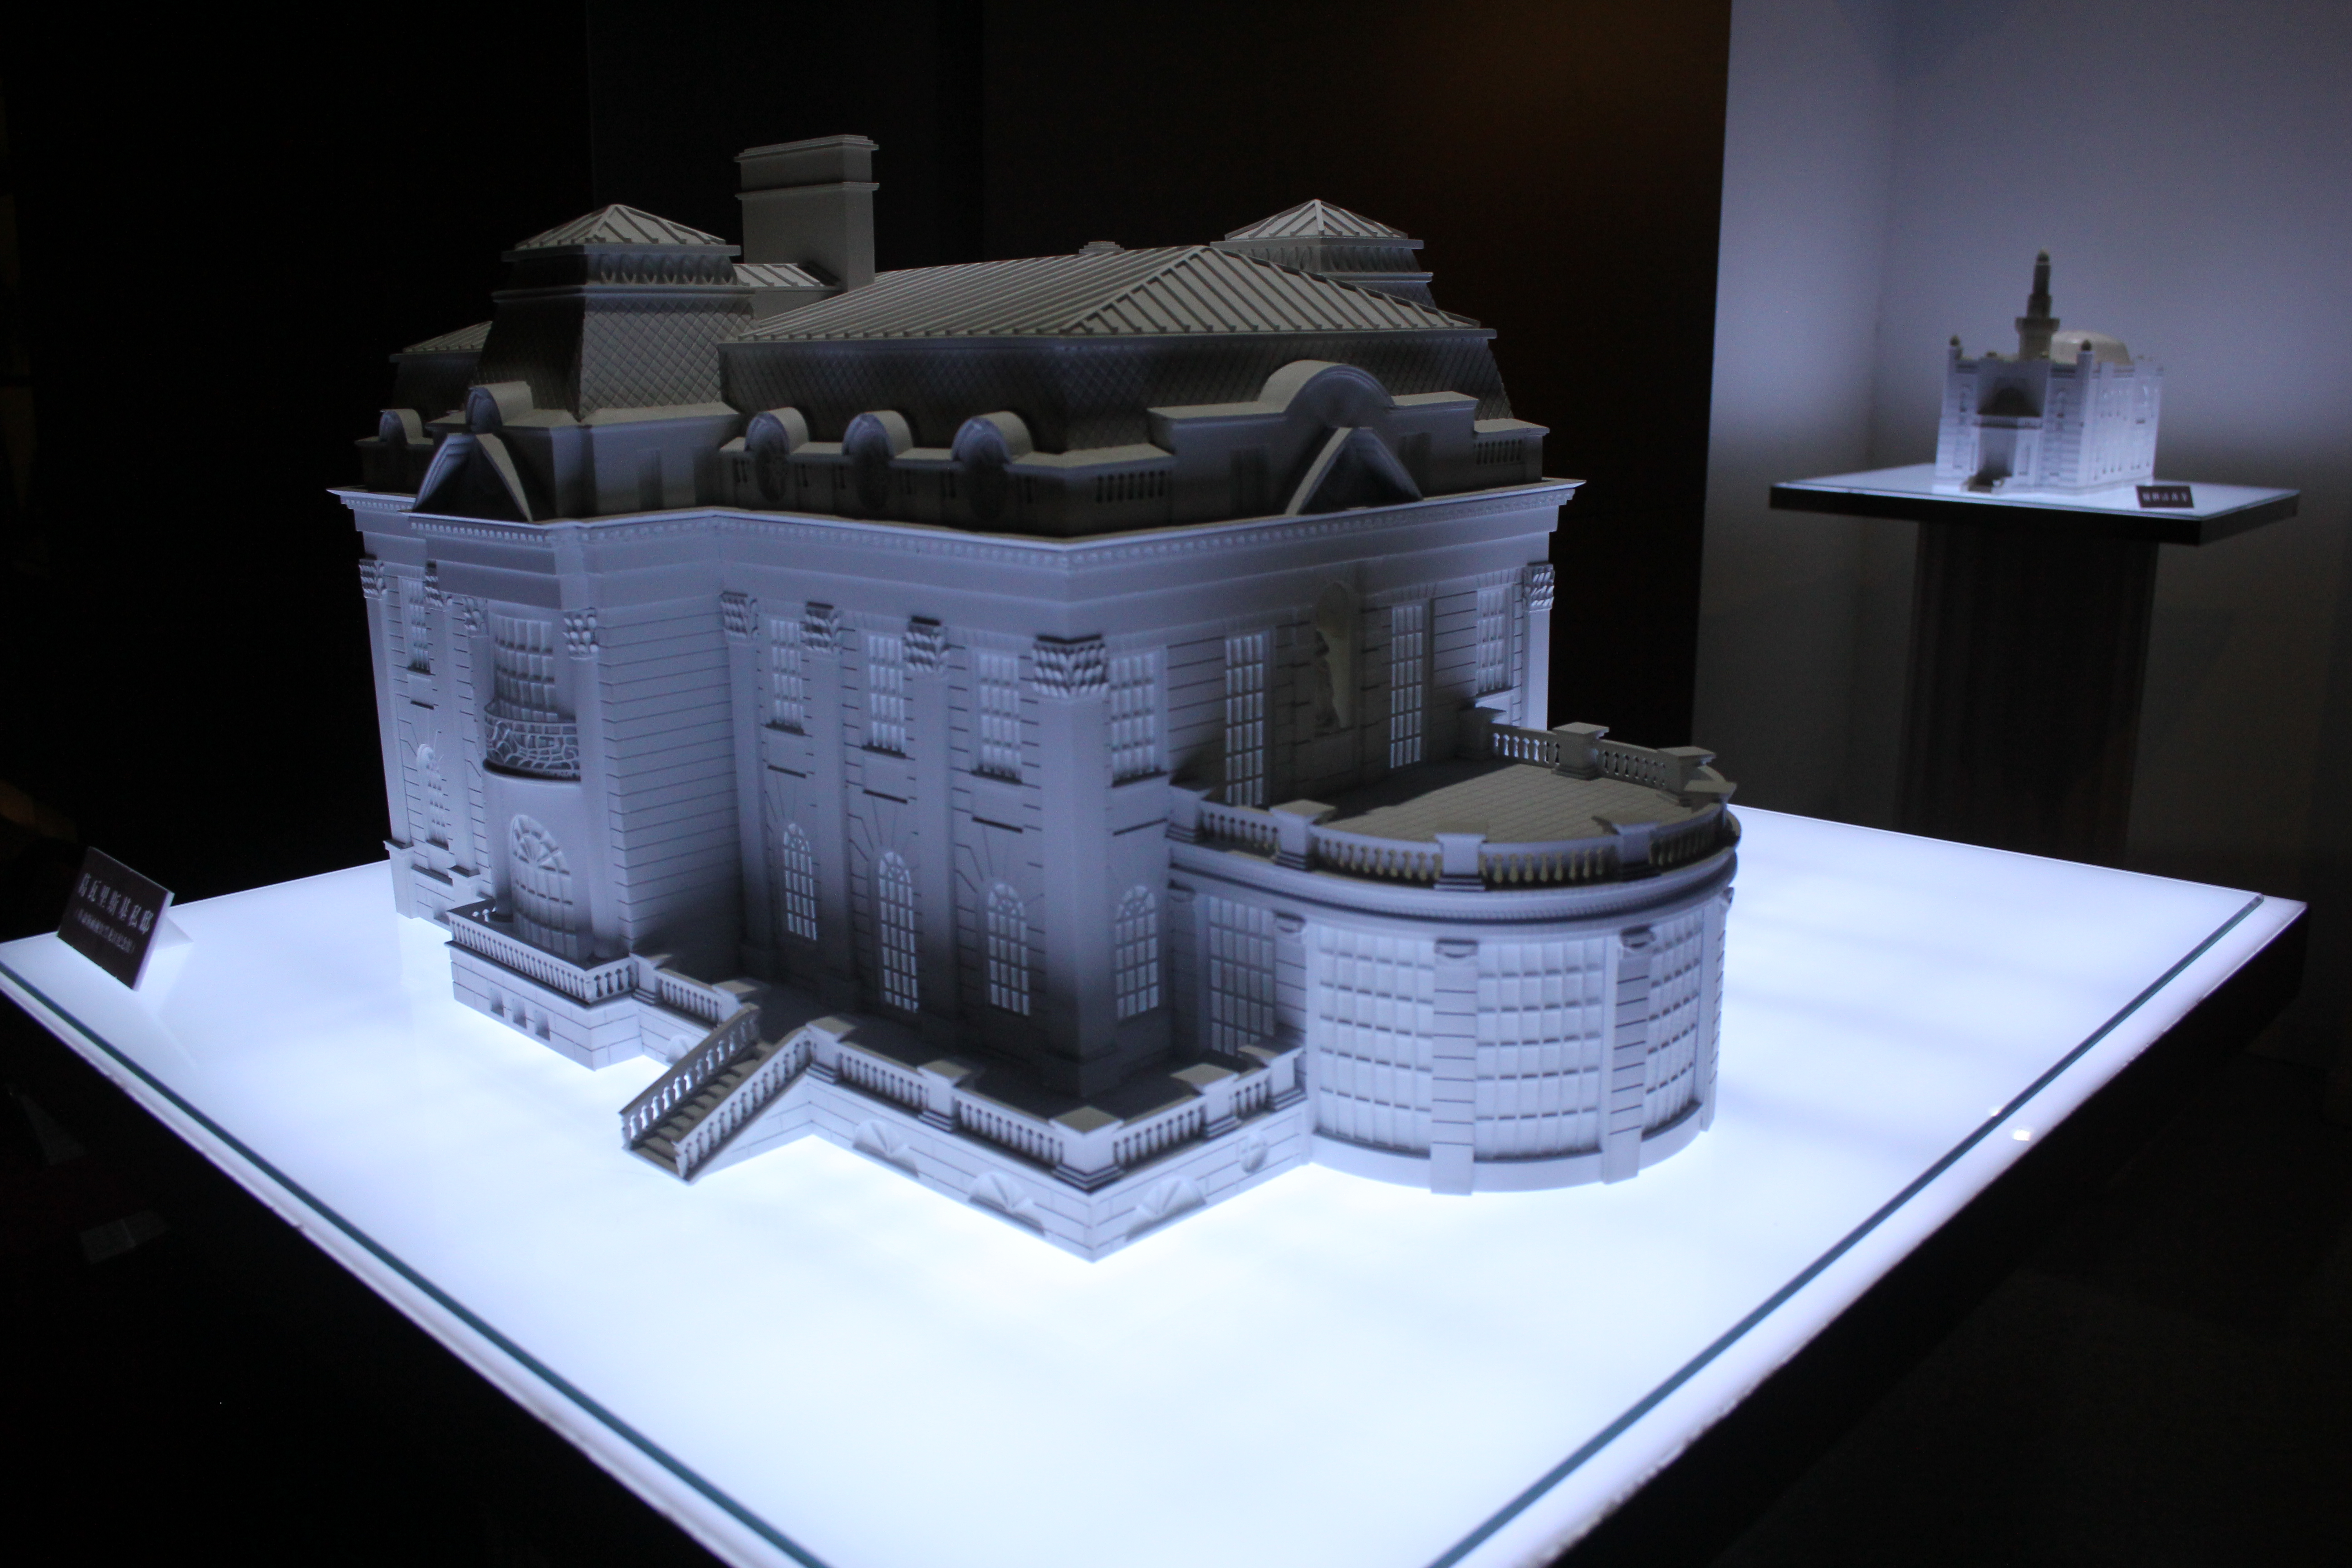
tourism, adventure, Beautiful Places, Pretty Places, environment, Interesting Places, harbin, museums, architecture, art, nature, museum, history, ancient history, china, asia, imperial palace, dynasty, beijing, planning, exhibition, sculpture, map, house, scale model, 3d modeling, urban design, tourist attraction